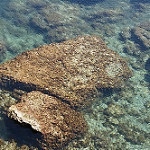
Label: sea